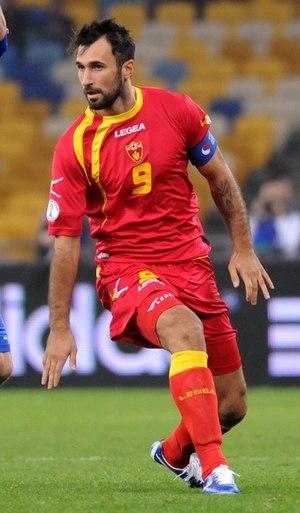
Mirko Vučinić, né le 1ᵉʳ octobre 1983 à Nikšić en Yougoslavie, est un footballeur international monténégrin qui joue au poste d'attaquant.